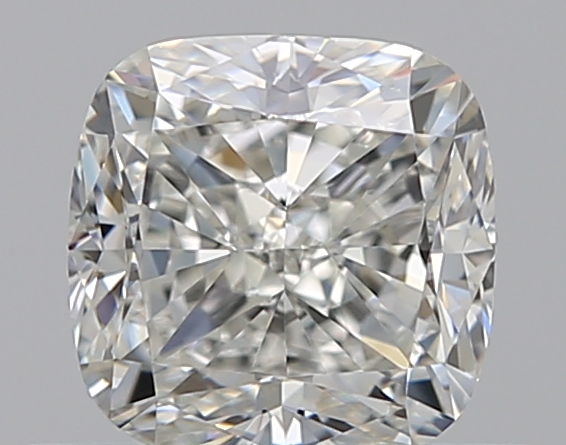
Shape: cushion
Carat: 0.7
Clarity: VVS1
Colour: I
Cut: VG
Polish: EX
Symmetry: VG
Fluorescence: N
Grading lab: GIA
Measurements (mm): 4.82 x 4.76 x 3.41